Tom Heaton

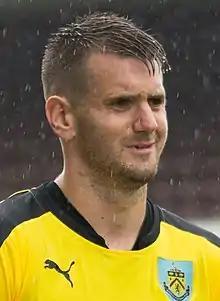
Heaton playing for Burnley in 2015

Thomas David Heaton (born 15 April 1986) is an English professional footballer who plays as a goalkeeper for club Manchester United.